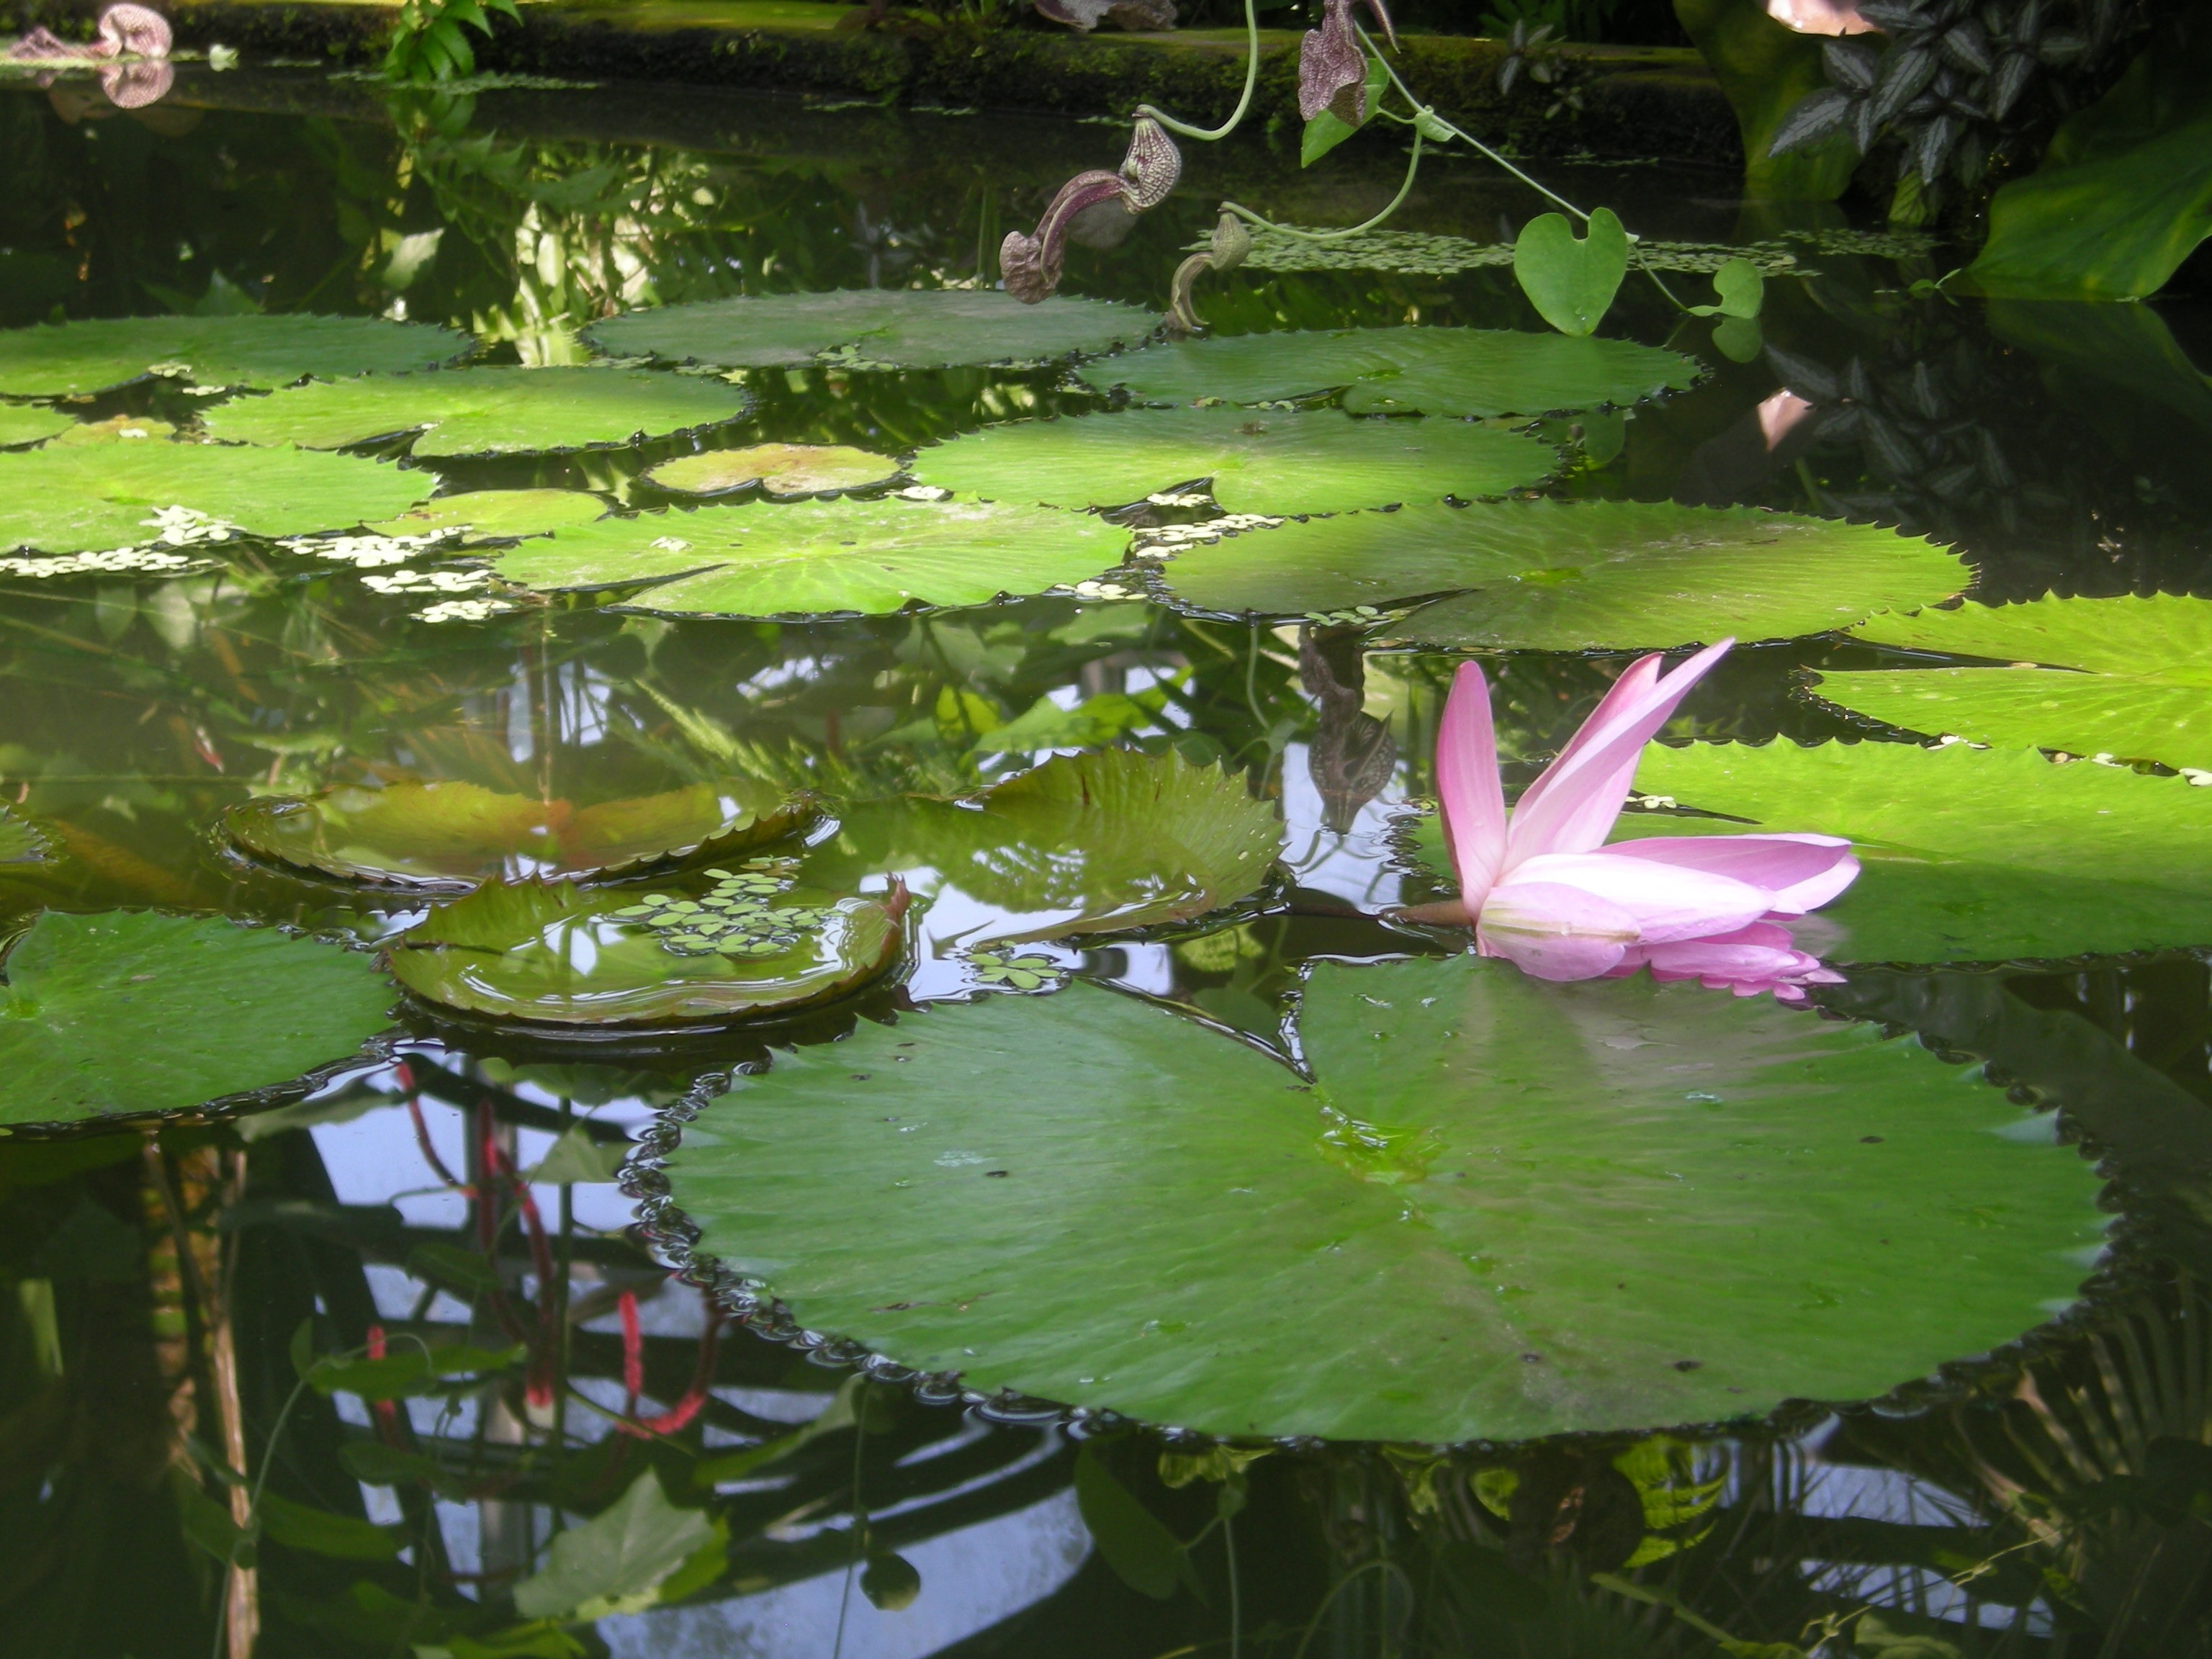
water, nature, blossom, plant, leaf, flower, bloom, pond, green, botany, garden, pink, aquatic plant, flora, water lily, leaves, botanical garden, fish pond